Target Field

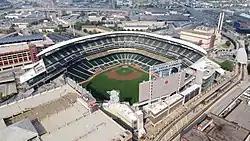
Target Field in 2021

Target Field is a baseball stadium in the historic warehouse district of downtown Minneapolis. Since its opening in 2010, the stadium has been the ballpark of Major League Baseball's Minnesota Twins. It is named for Target Corporation, which is headquartered in Minneapolis. The stadium hosted the 2014 Major League Baseball All-Star Game. It has also served as the home of other local and regional baseball events.